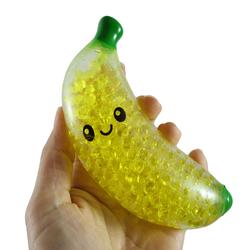
Label: Banana